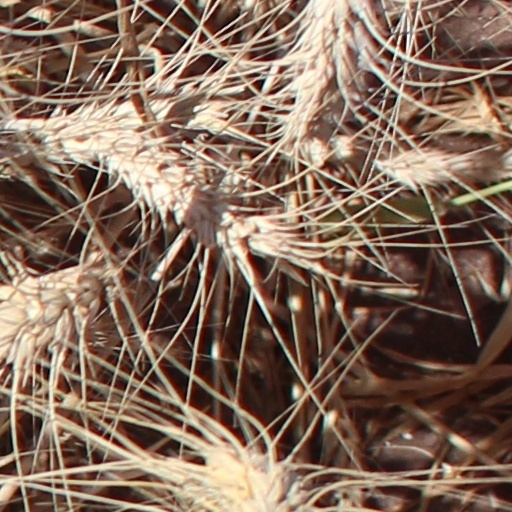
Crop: wheat